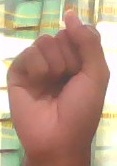
ASL sign: S